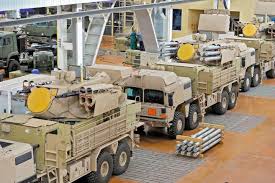
Label: Air Defense